Retaining ring

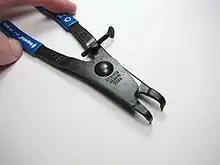
Pliers for installing and removing retaining rings

Axially assembled retaining rings are installed into machined grooves in housings/bores (internal) or on shafts (external). These rings are manufactured with lug holes—small holes in the lugs of both axial internal and external retaining rings—that are used to install/remove them, using pliers designed for this purpose.